Women's cinema

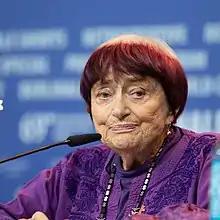
Groundbreaking French New Wave film director Agnes Varda

In the silent era French women directors were highly prominent. Alice Guy-Blaché directed around 700 films and is credited with introducing the narrative form with her film "La Fée aux Choux" (1896).